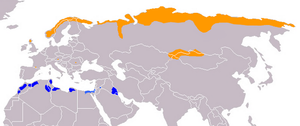
Pomeransfugl
Pomeransfuglens udbredelse. Orange = Sommerkvarterer.Blå = Vinterkvarterer.
Pomeransfuglen er en lille fugl i brokfuglefamilien. Den yngler i den arktiske tundra i det nordlige Europa og Asien fra Norge til det østlige Sibirien. Derudover på egnede bjergplateauer som det skotske højland og Alperne. Hunnen lægger 3 æg. Fuglene bliver omkring 22 cm.